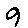
Label: 9